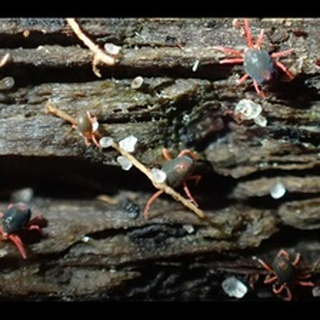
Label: wheat_mite